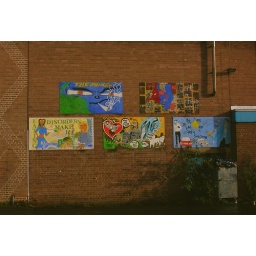
at the boys club in green lanes, N4.